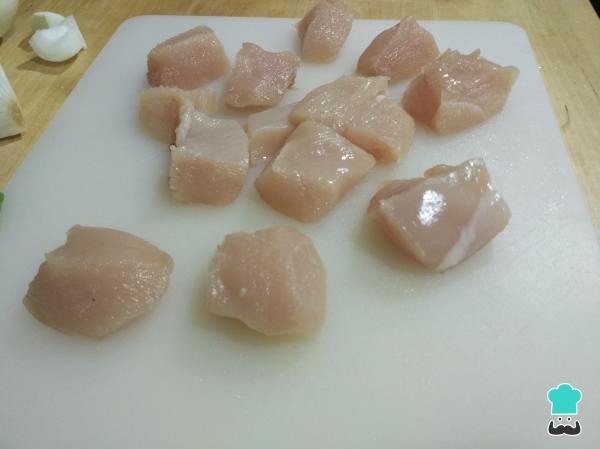
Troceamos la pechuga de pollo en cuadraditos de unos 3 centímetros y salpimentamos.Si no os gusta demasiado la pechuga, podéis utilizar jamoncitos de pollo sin hueso pero recordad que tienen más grasa.